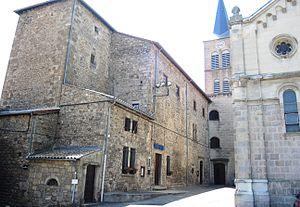
Satillieu château et clocher, con mairie
Le presbytère de Satillieu est un édifice situé en France sur la commune de Satillieu, dans le département de l'Ardèche en région Rhône-Alpes.
Satillieu, en occitan Satilhau, est une commune française, chef-lieu de canton jusqu'en 2014, située dans le département de l'Ardèche en région Auvergne-Rhône-Alpes, à 14 kilomètres au sud d'Annonay.
La liste des châteaux de l'Ardèche recense de manière non exhaustive les mottes castrales ou châteaux de terre, les châteaux, château fort ou château de plaisance, les châteaux viticoles, les maisons fortes, les manoirs, situés dans le département français de l'Ardèche. Il est fait état des inscriptions et classements au titre des monuments historiques.